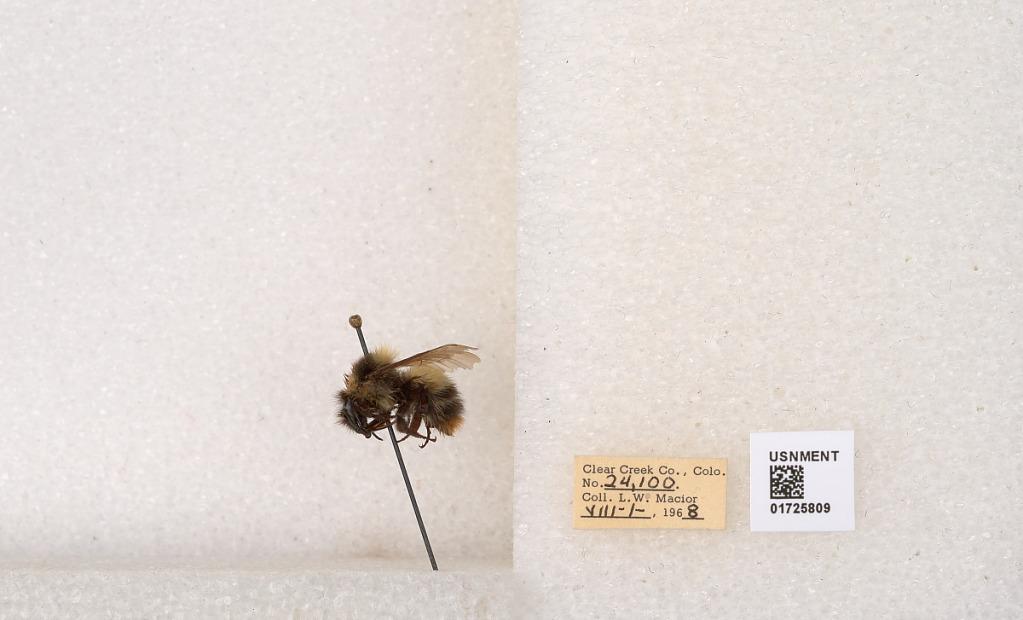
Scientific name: Bombus kirbyellus
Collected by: L. Macior
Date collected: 1968-8-1
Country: United States
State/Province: Colorado
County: Clear Creek
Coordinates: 39.6891, -105.644